Janie Tsao

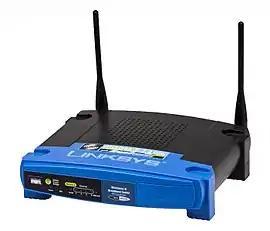
An 802.11g wireless Linksys router

In 1988, the Tsaos had an idea for a product that would allow multiple computers to share a printer. Janie, then 35 years old, quit her job to start Linksys and the couple financed the company with their savings. They founded the company in their garage. The company's first product was a success and by 1991, it was generating enough profit to allow Victor to also quit his job and work on the company full-time.